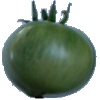
Label: Tomato not Ripened 1